Pietro del Pò

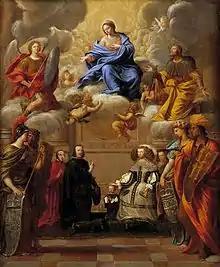
"Apotheosis of the Virgin" by Pietro del Pò, Toledo Cathedral

Pietro del Pò (1616 – 22 July 1692), also spelled "del Po", was an Italian painter, engraver, and draughtsman of the Baroque.